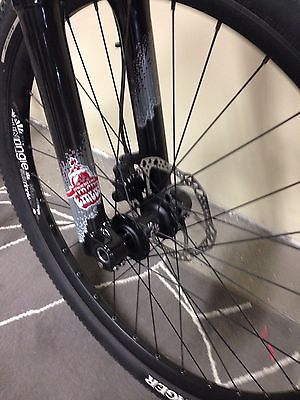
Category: bicycle